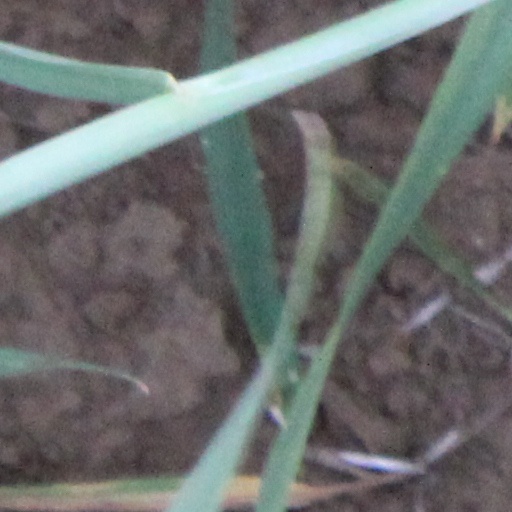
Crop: wheat